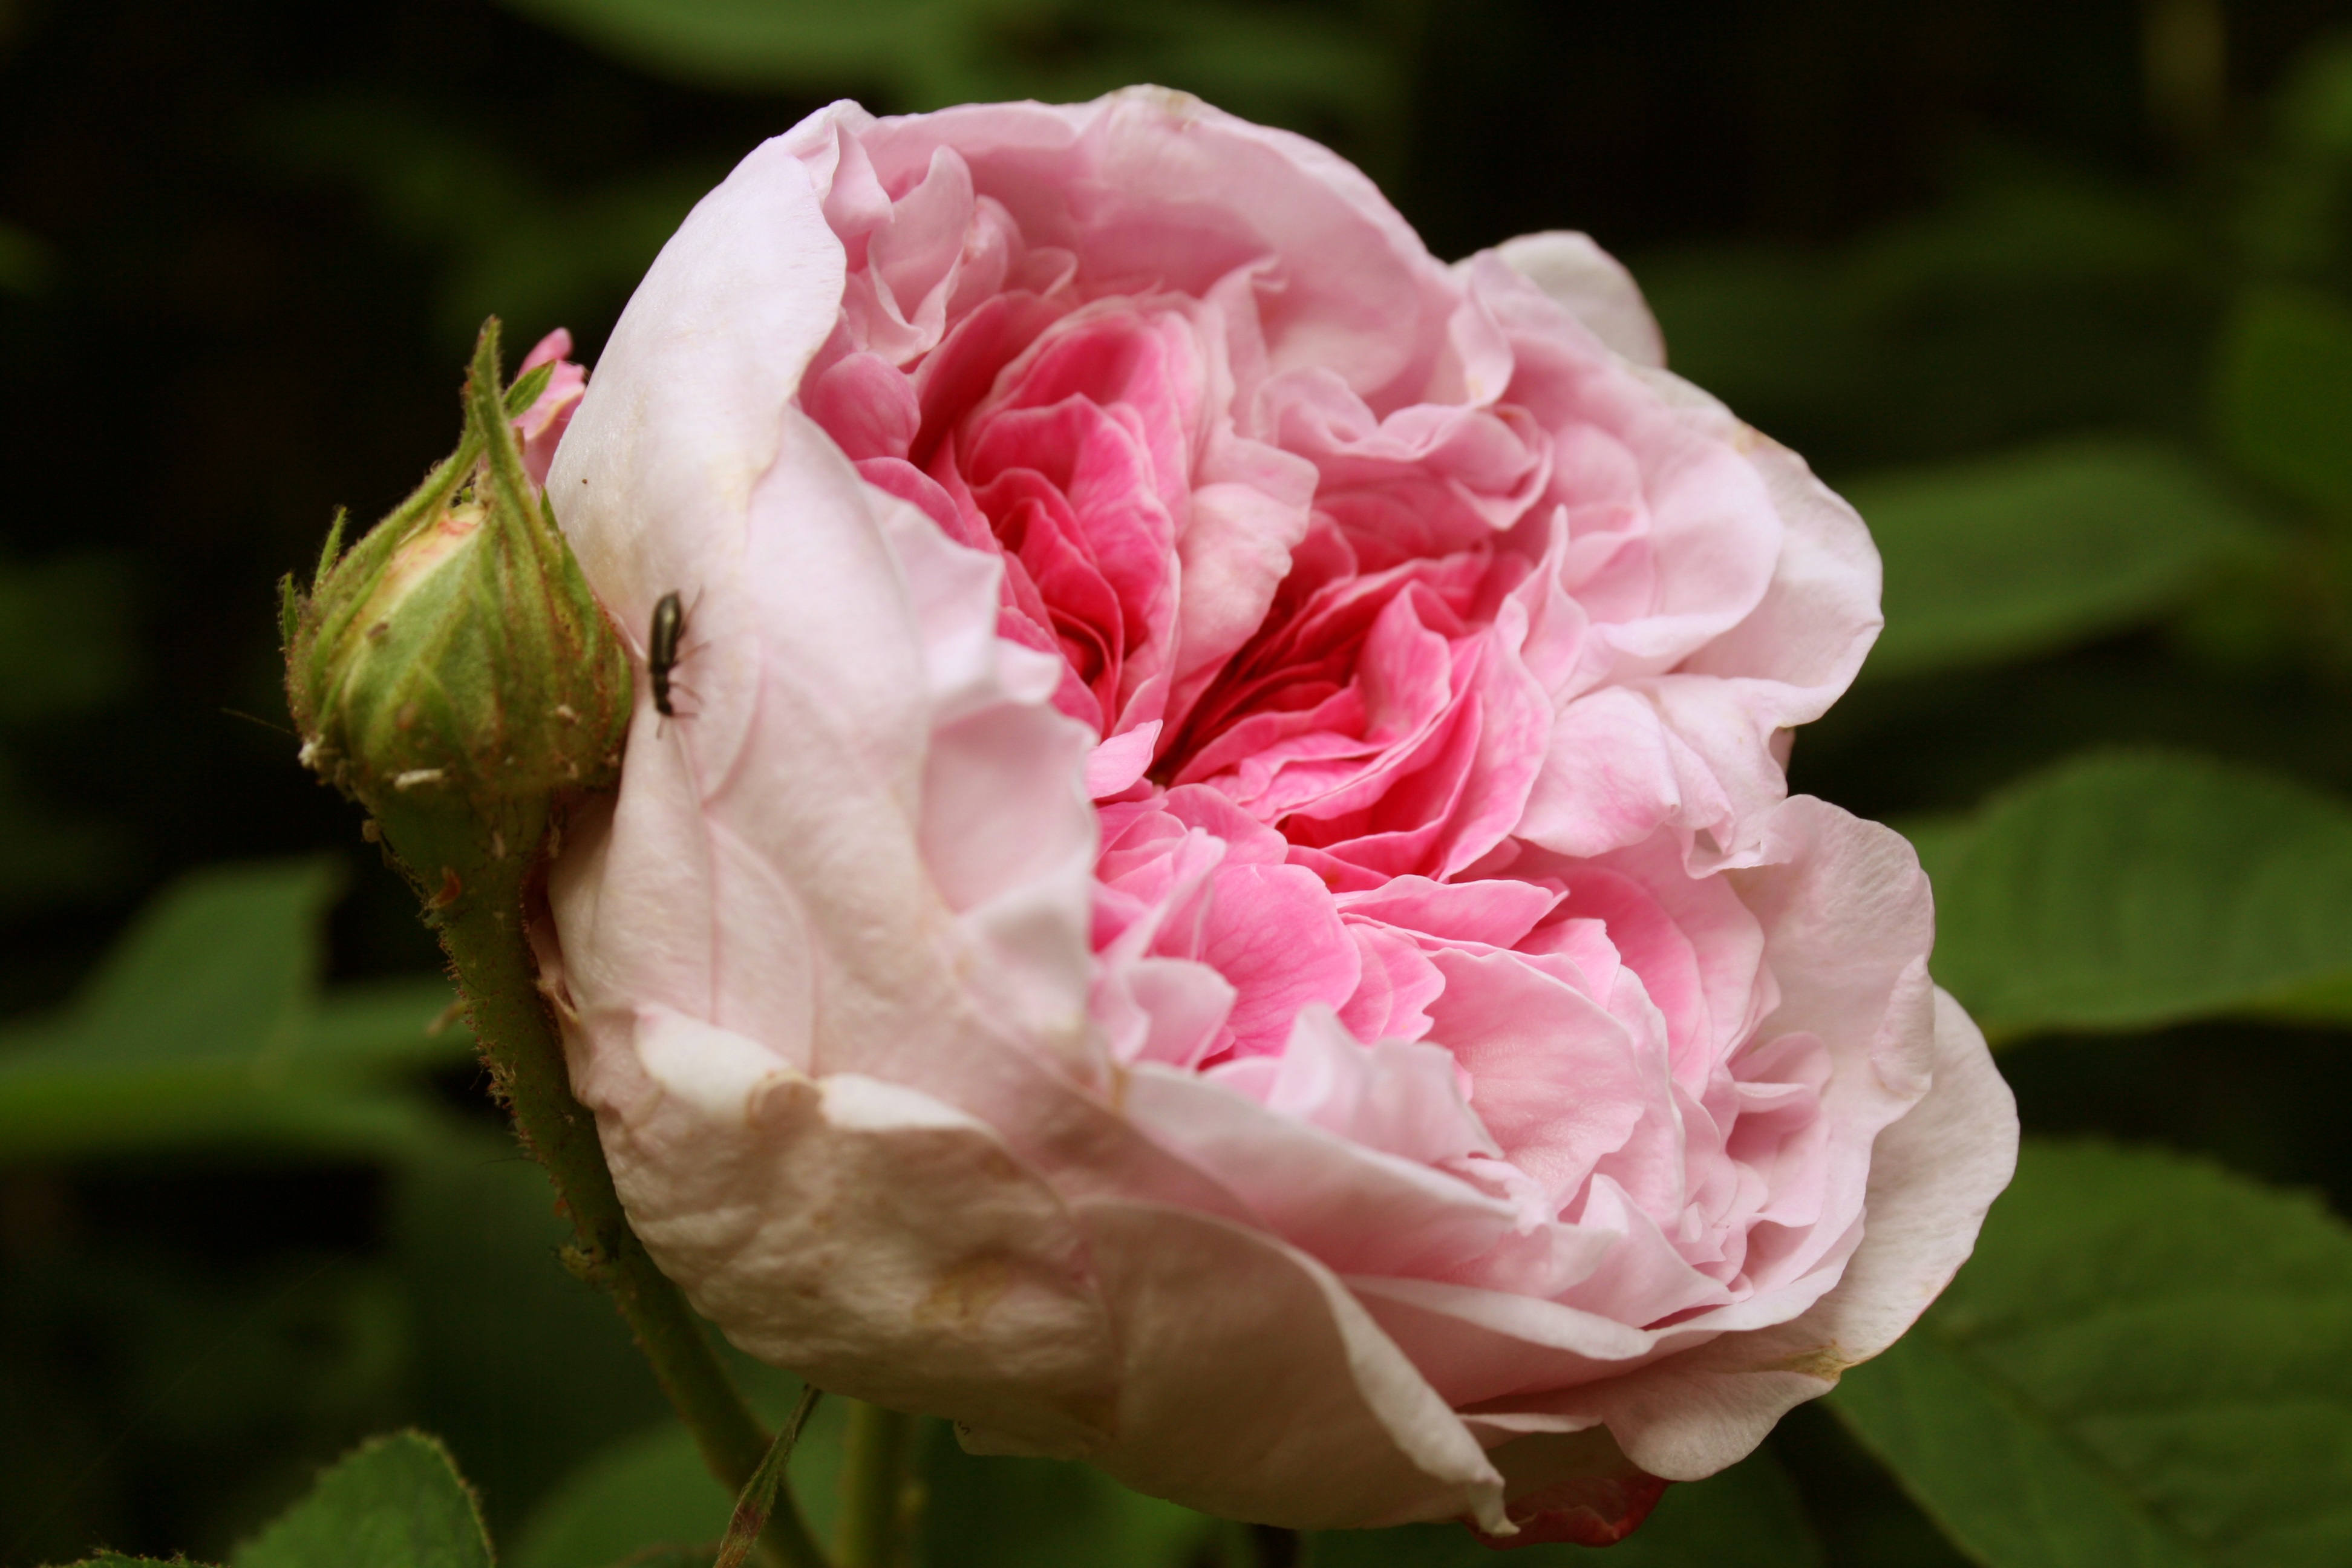
blossom, plant, flower, petal, summer, rose, pink, flora, peony, floribunda, macro photography, flowering plant, garden roses, rose family, land plant, rosa centifolia, rose order